Bisbee Residential Historic District

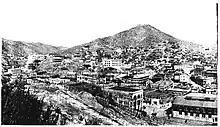
Bisbee, Arizona, ca. 1900

In the middle area of Brewery Avenue, houses almost fill the steeply sloped terrain that lies between Brewery Avenue and OK Street higher up; many of these houses can be reached only by flights of steps. Climbing the slope of Youngblood Hill Avenue on the right, one passes the Muheim House, a house-museum, on the left. On the right, the Youngblood Hill Avenue drainage channel runs along the length of the avenue. Returning to Brewery Avenue, and moving north past the Aira's Cash Grocery/Cranberry Mercantile/Mimosa Market on the right, the lower end of a WPA-era stair linking Brewery Avenue and OK Street is visible directly behind the Market. A short distance further north on Brewery Avenue, two structures on the left are the only surviving reminders of Bisbee's original red light district. These are a front foundation wall and set of steps of Mabel's cribs and Mabel's own house. Brewery Avenue continues generally north past houses spaced at increasing distances from one another, until arriving at the small Mexican-American settlement of Zacatecas Canyon, which developed around a community dance hall and cantina. Returning south on Brewery Avenue, and taking a right on Taylor Street, the road climbs up into the lower part of the School Hill neighborhood, entering the most intensively terraced and built up portion of the residential district. This area includes two- and three-story boarding houses as well as individual, mostly single story, wood-frame houses. Taylor Street terminates in a right-handed hairpin turn into Opera Drive, which contains a high density of terracing and house construction. Opera Drive continues a left-handed hairpin turn into Temby Avenue, which climbs still higher with mostly frame houses both above and below the road bed. Temby Avenue ends at Shearer Avenue, which in turn leads to Clawson Avenue, the southside of which marks the northern boundary between the existing downtown National Register district and the residential district. Clawson continues east past the First United Methodist Church, and the former Sagrado Corazon Church, later converted for residential use. Reversing direction, heading west on Clawson, one comes to the lower end of High Road, which starts upward as a switchback supported on massive concrete retaining walls (Br-652). High Road, as the name implies, leads to some of the highest home sites in the residential district, and ends at an informal overlook point providing a commanding view of Old Bisbee, including Sacramento Hill and the Lavender Pit.